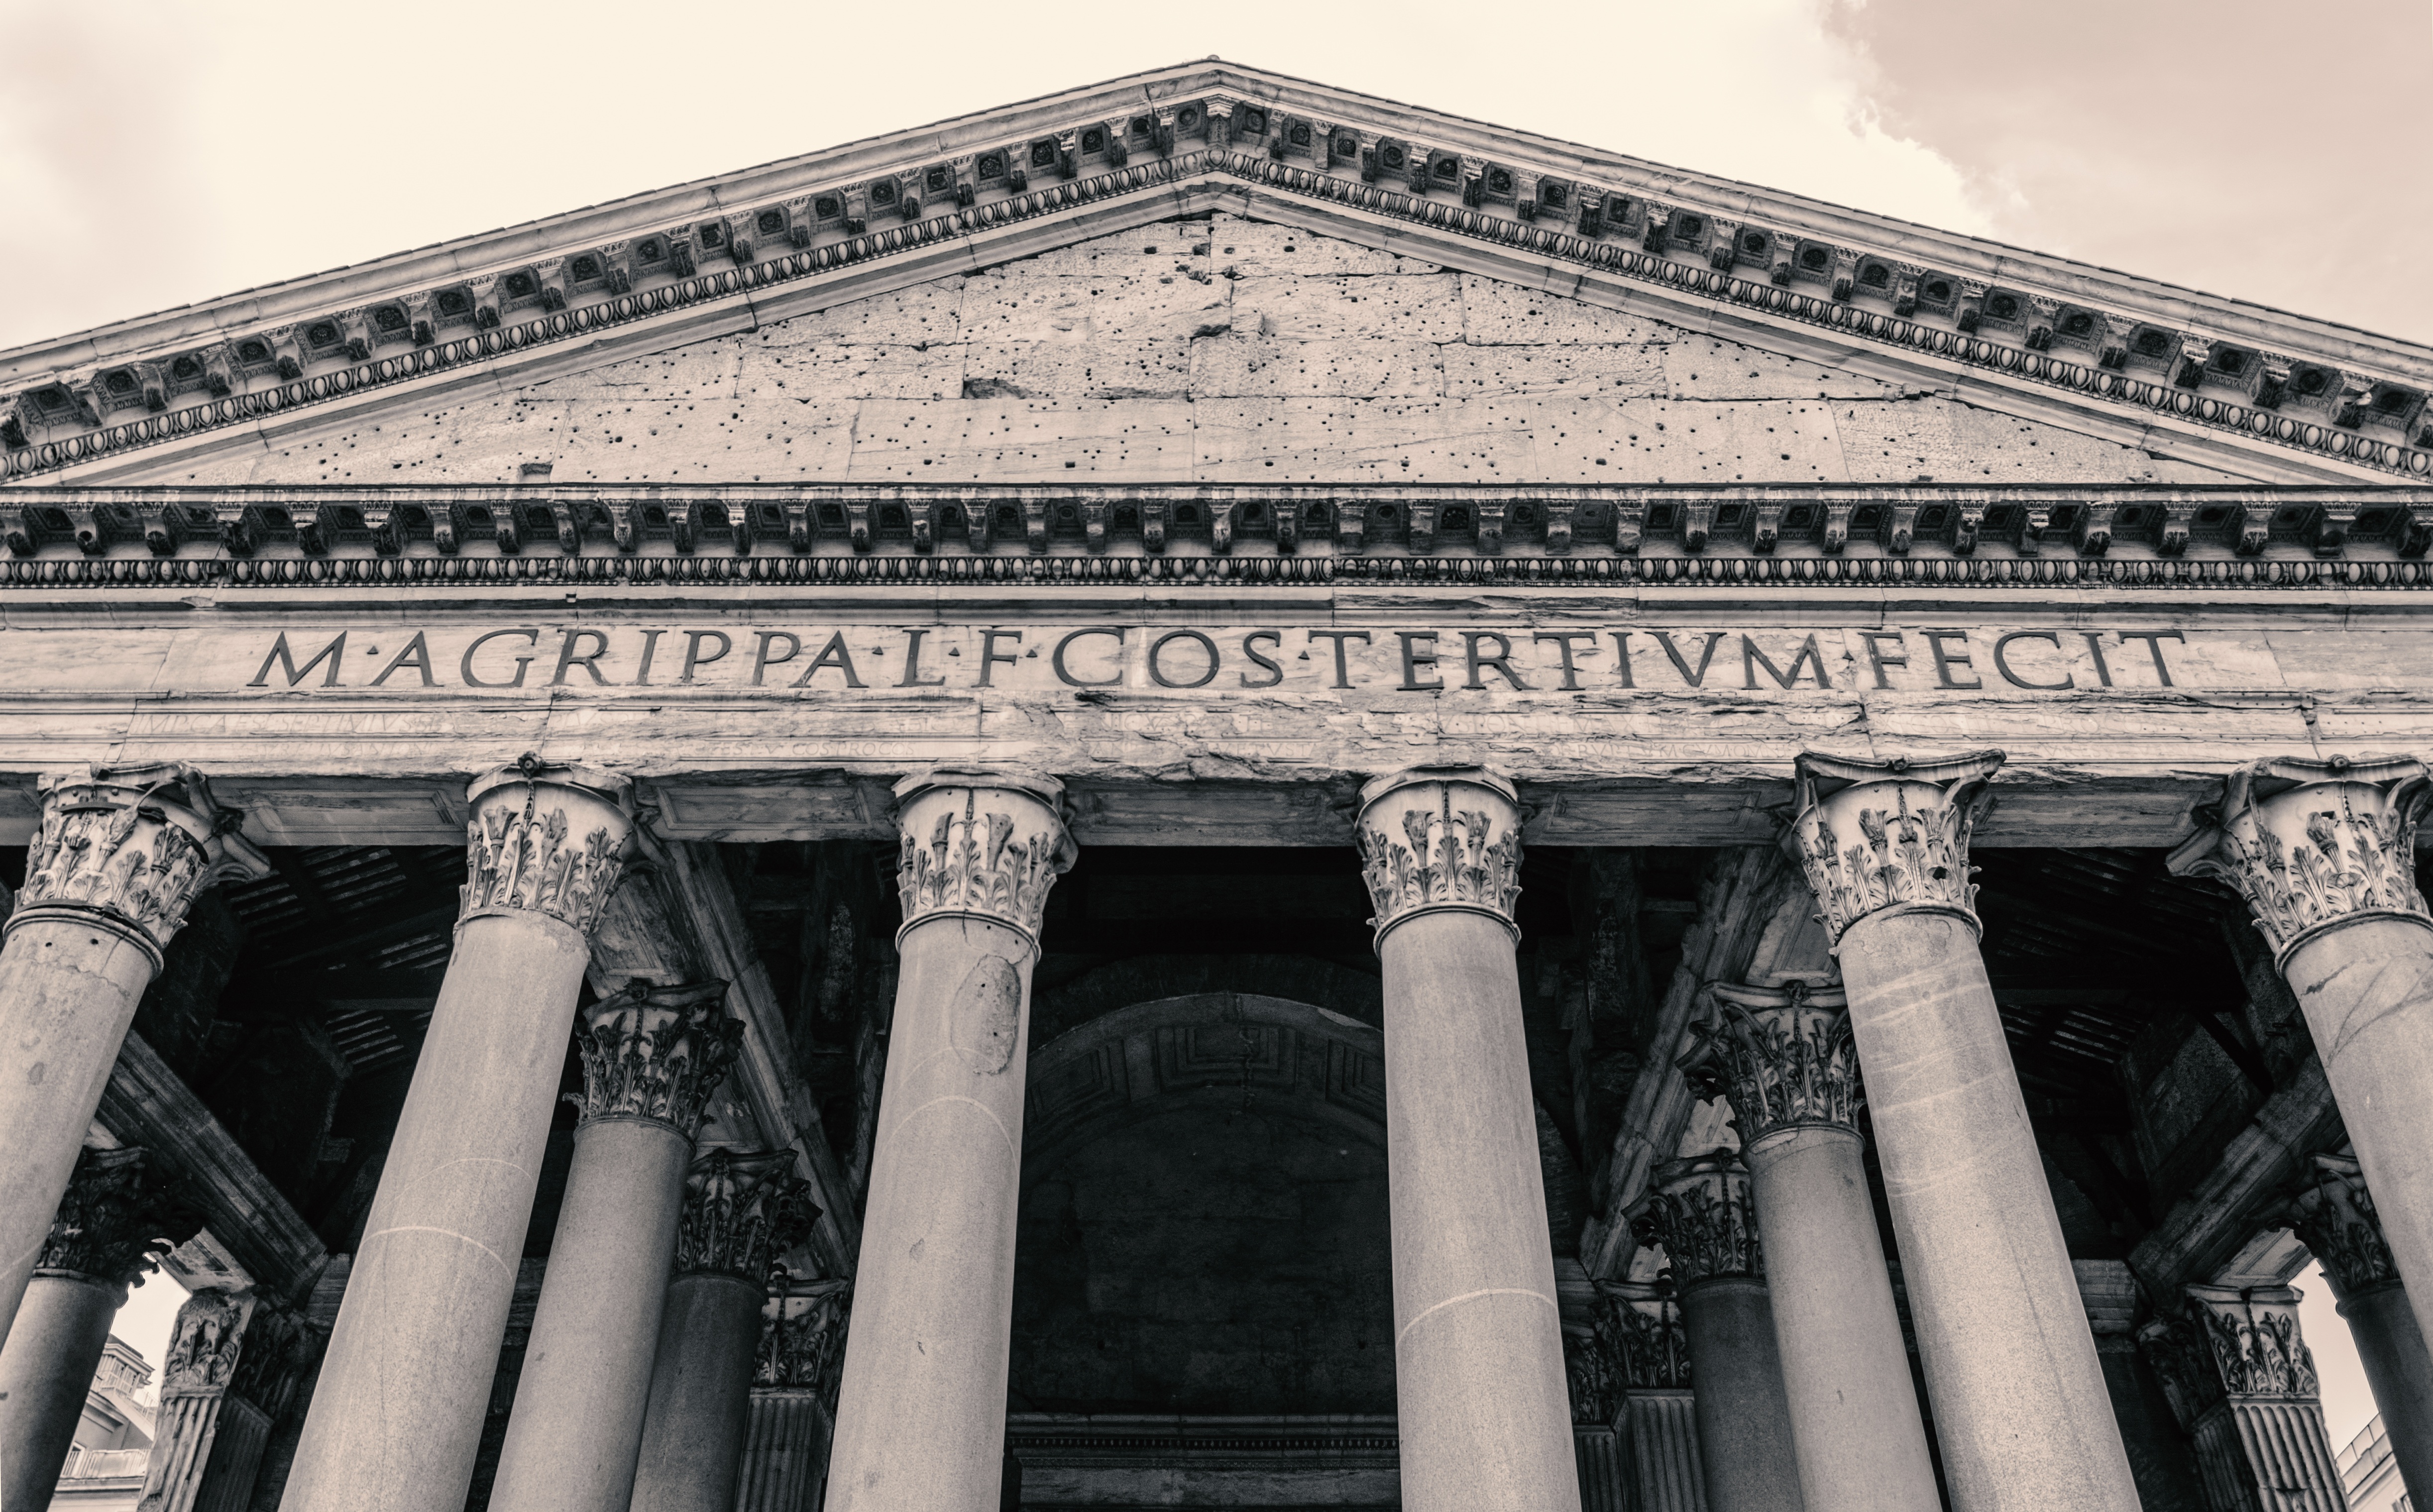
black and white, architecture, structure, monument, column, landmark, italy, facade, monochrome, trip, temple, symmetry, pantheon, shape, monochrome photography, ancient history, ancient roman architecture